Answer in natural language. Where is Doorway with respect to pedestal sink with a wide basin? Choose between the following options: left or right
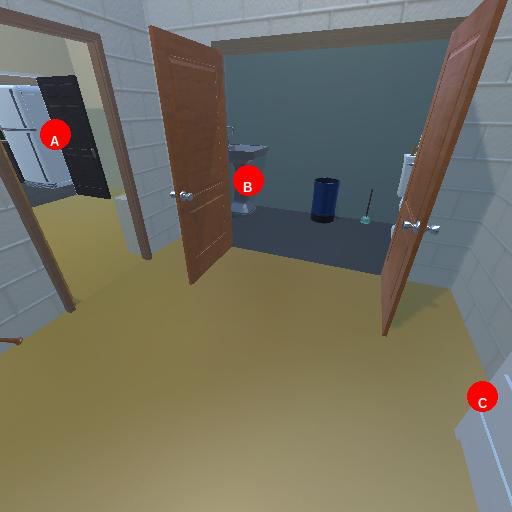
<answer>left</answer>